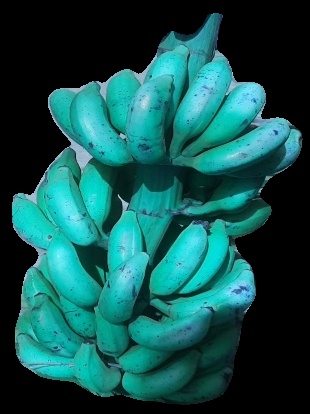
Variety: elakki-bale
Grade: grade3